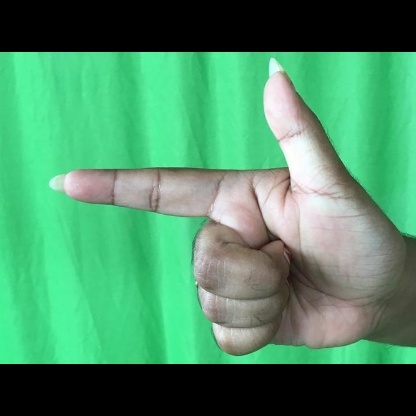
Mudra: Chandrakala